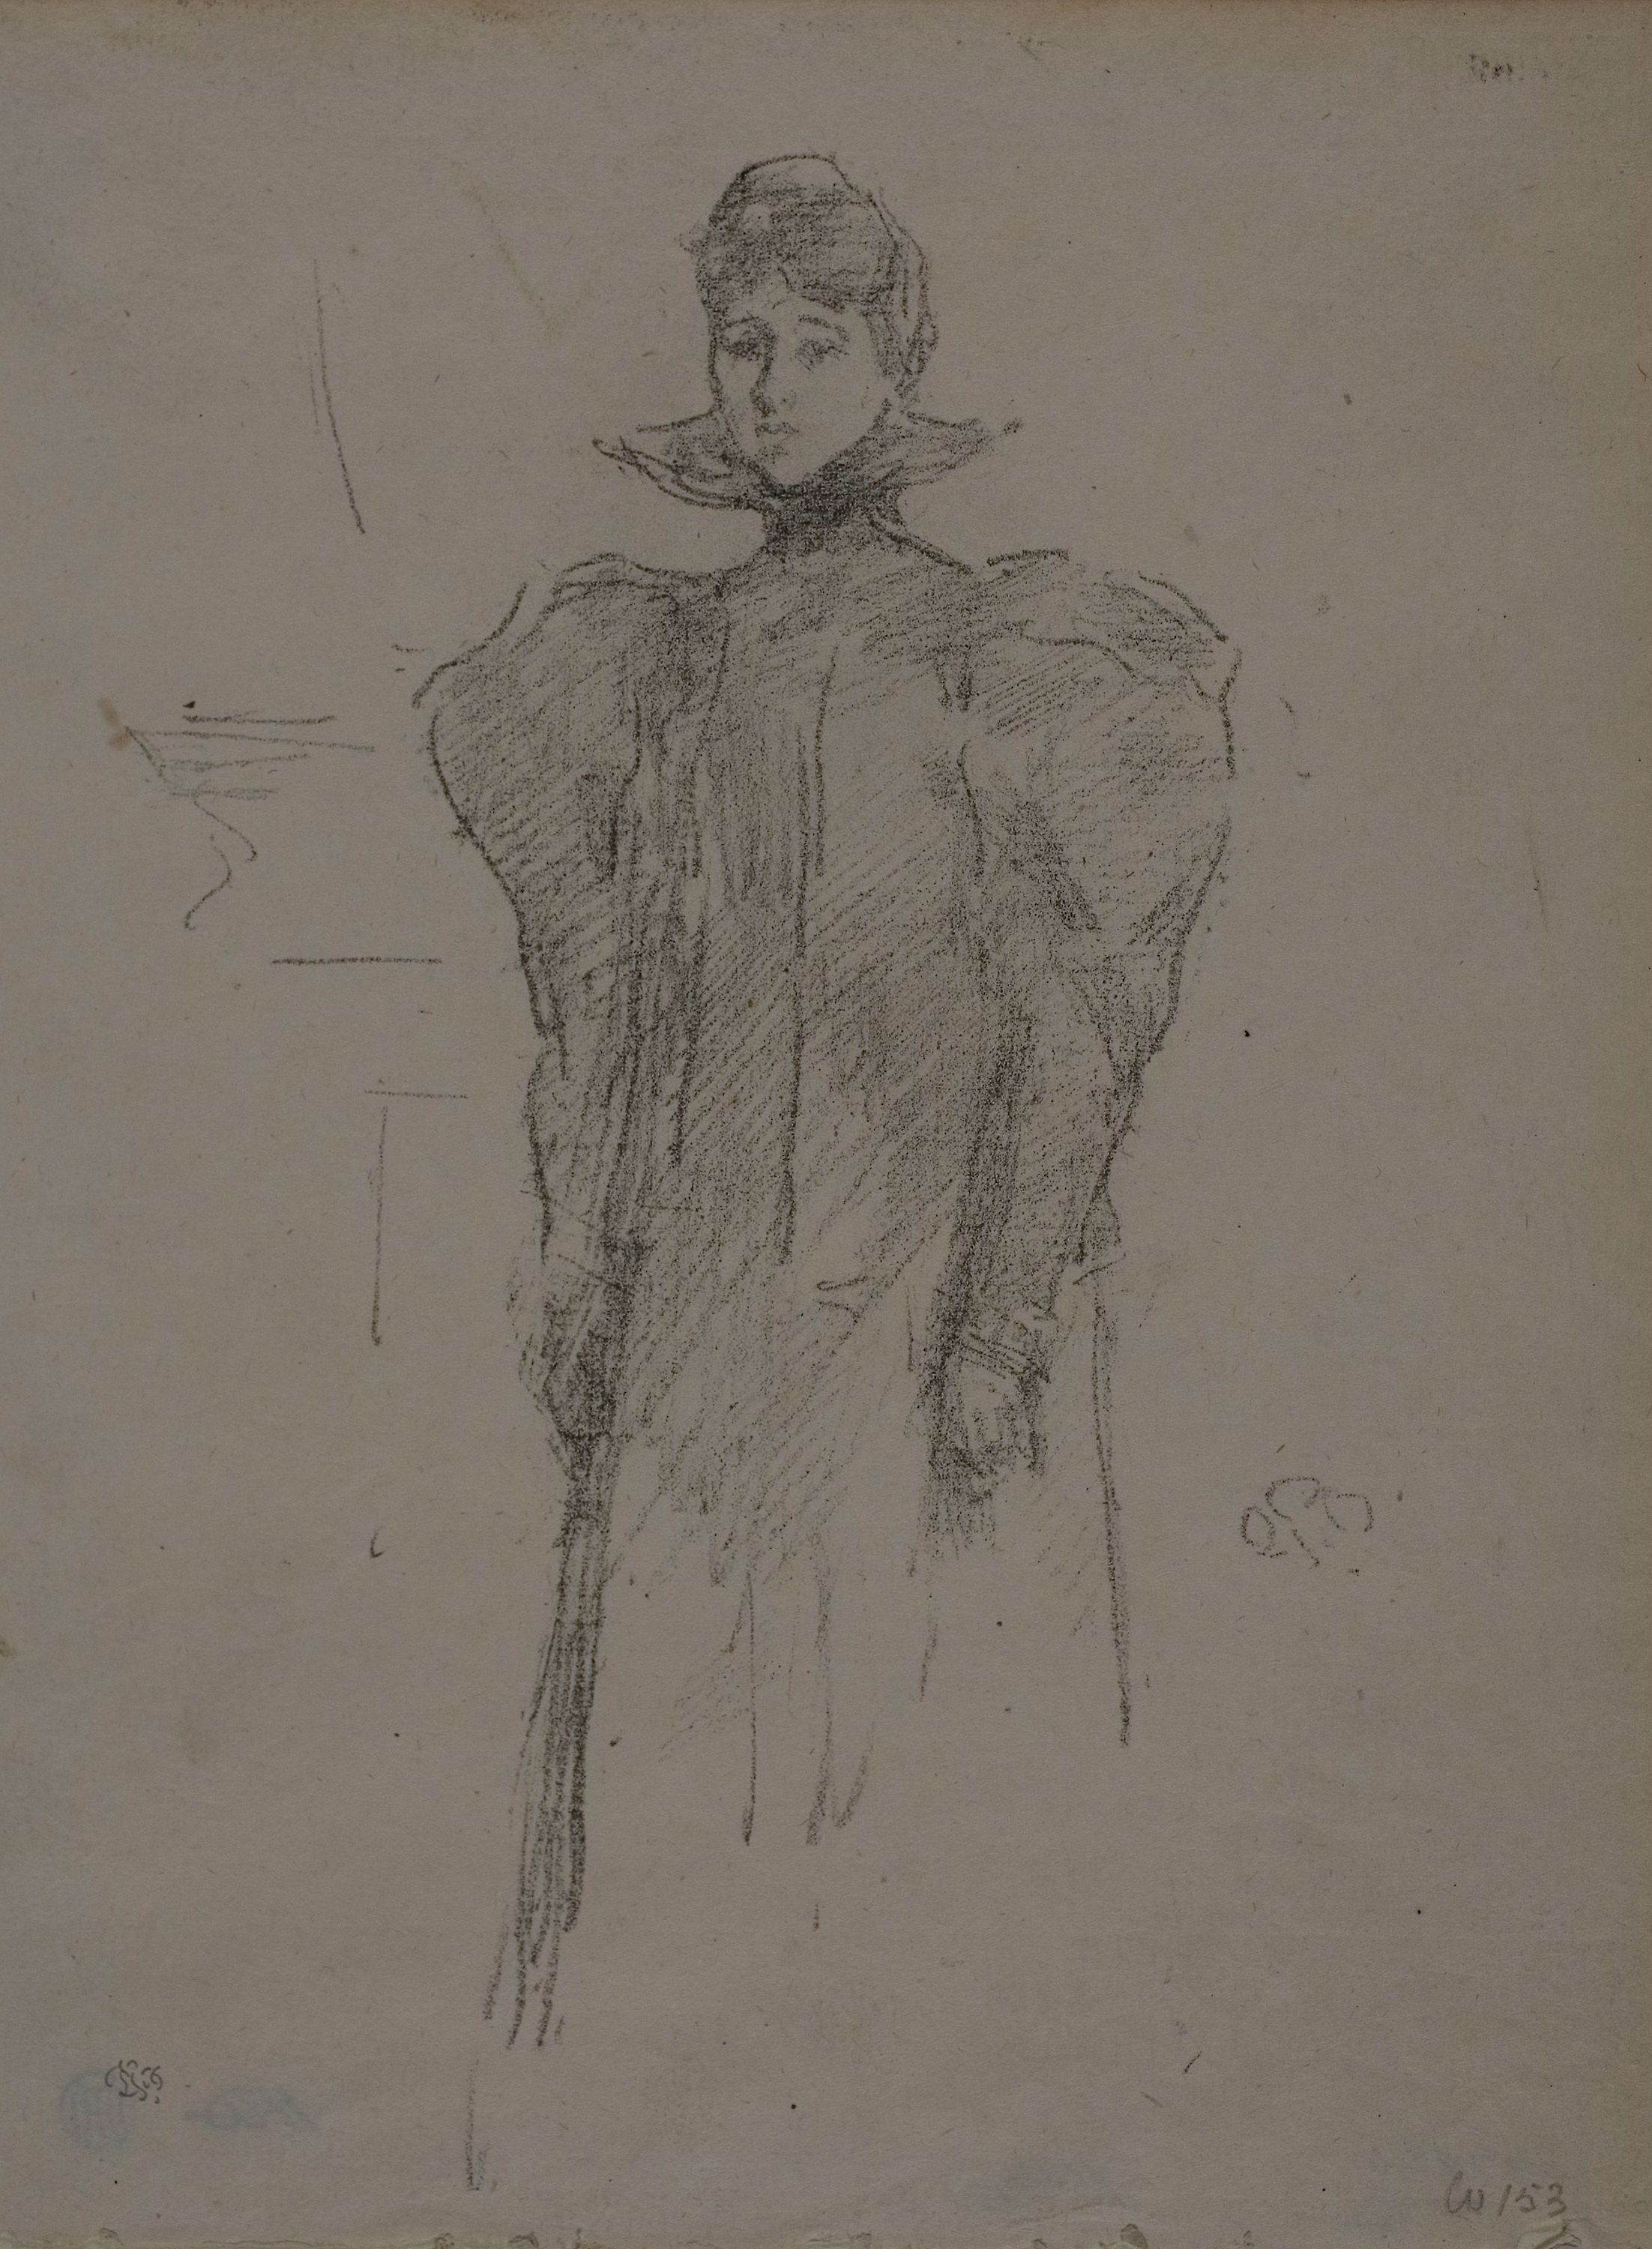
figure drawing, art, drawing, standing, painting, sketch, artwork, visual arts, portrait, costume design